Castile and León

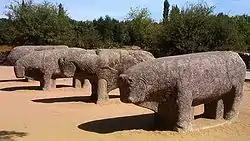
Bulls of Guisando, in El Tiemblo, Ávila. These "verracos", of Celtic origin, are found in many towns of the western half of Castile and León.

With the fall of Rome, the lands were occupied militarily by the Visigoth peoples of Germanic origin. The subsequent arrival of the Arabs was followed by a process known as the "Reconquista" (Reconquest). In the mountainous area of Asturias, a small Christian kingdom was created that opposed the Islamic presence in the Peninsula. It proclaimed itself an heir of the last Visigoth kings, who in turn had been deeply romanized. This resistance of Visigoth-Roman heritage, supported by Christianity, was becoming increasingly strong and expanding to the south, eventually establishing its court in the city of León, becoming the Kingdom of León. To encourage the repopulation of the newly reconquered lands, a number of fueros ("letters of repopulation") were granted by the monarchs.